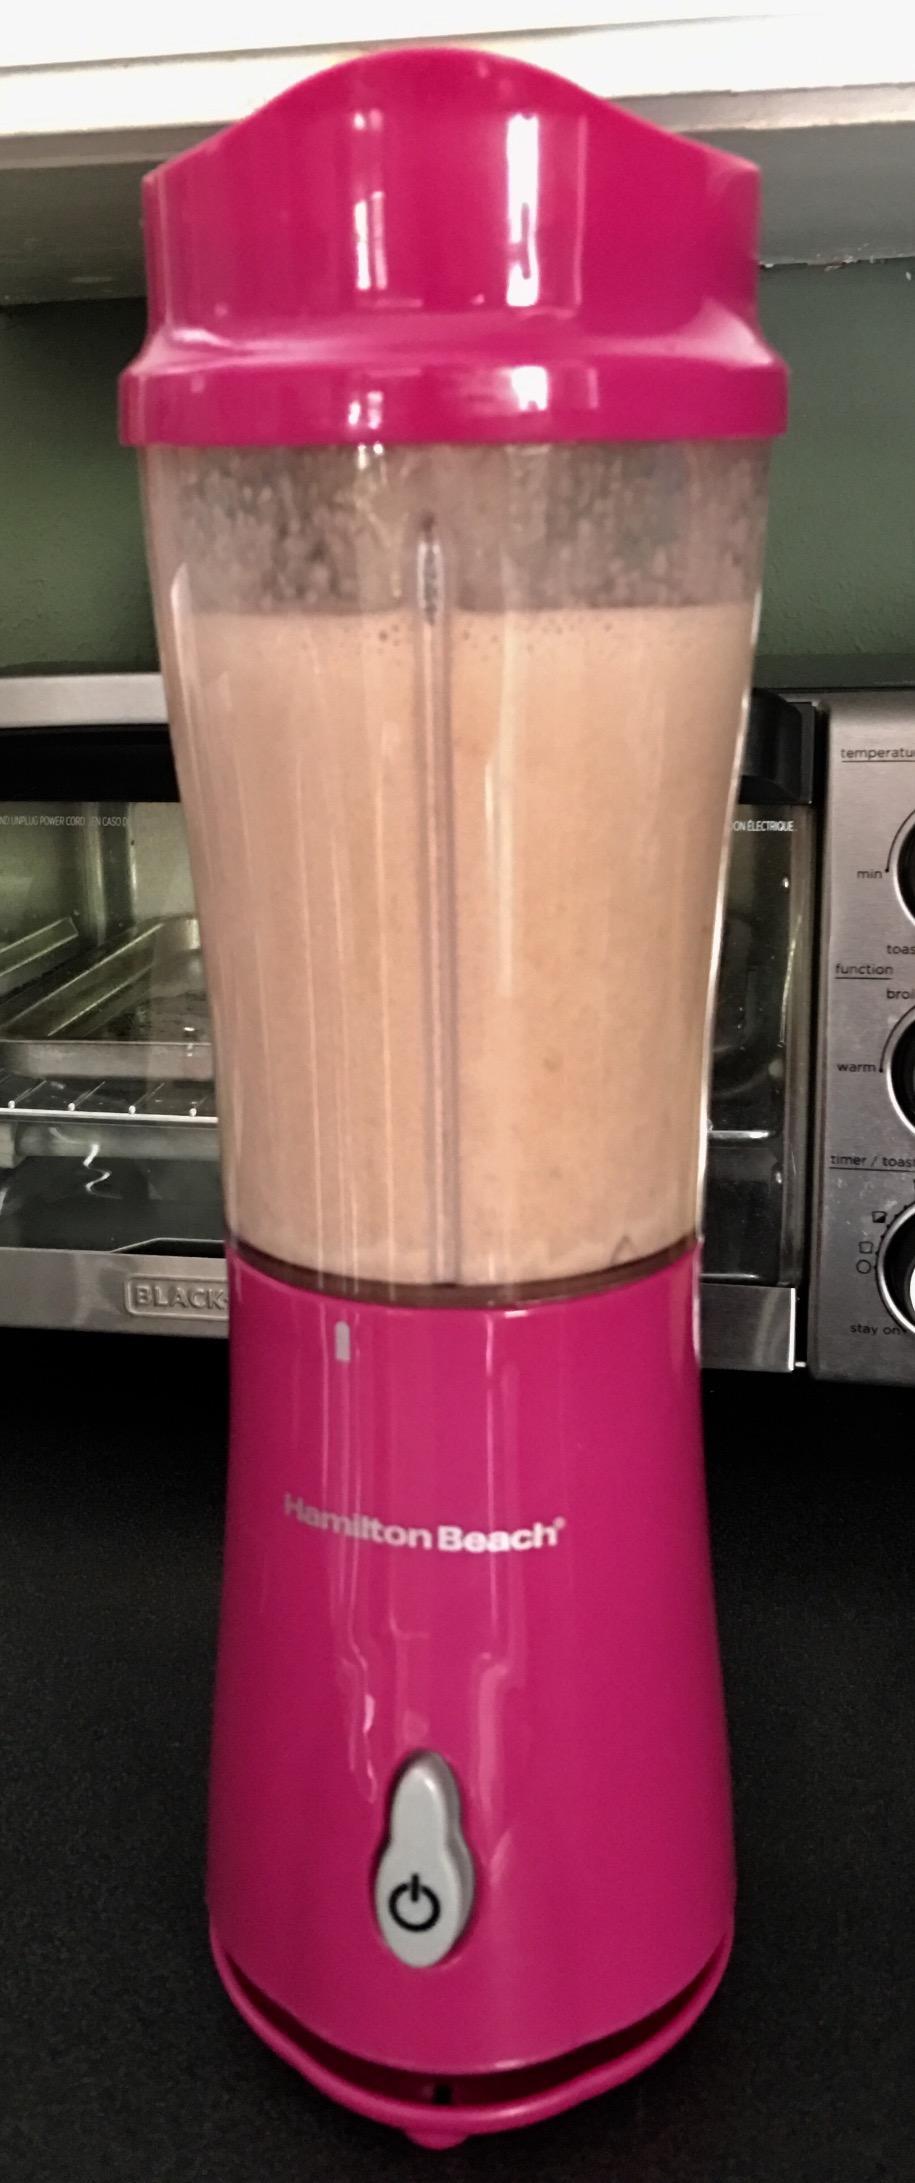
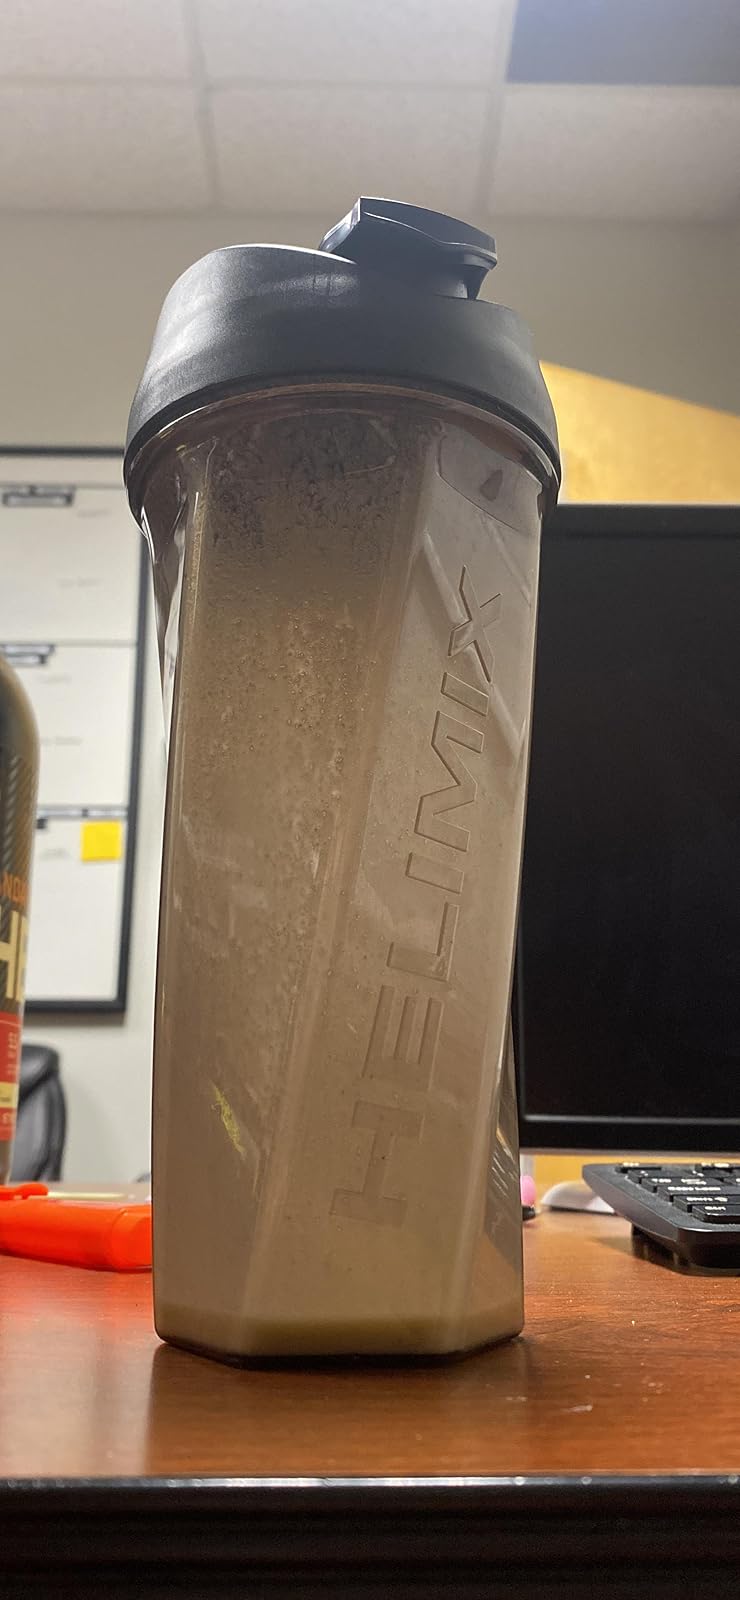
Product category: items_blender
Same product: no